Air supremacy

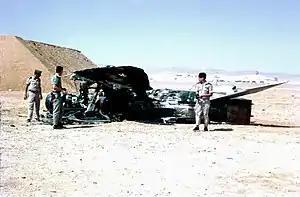
Israeli Air Force officers next to a destroyed Egyptian MiG-21 at Bir Gifgafa

The element of air superiority has been the driving force behind the development of aircraft carriers, which allow aircraft to operate in the absence of designated air bases. For example, the Japanese attack on Pearl Harbor was carried out by aircraft operating from carriers thousands of miles away from the nearest Japanese air base.